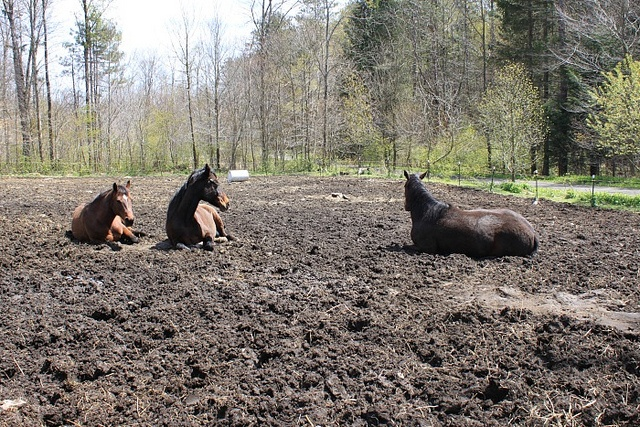
A group of three horses laying down in a forest.
Three horses sit on dirt land with a road and  trees around them.
Horses lay in the soil on a clear day.
three horses are resting on the muddy ground.
Three horses laying down in the dirt with trees in the background.